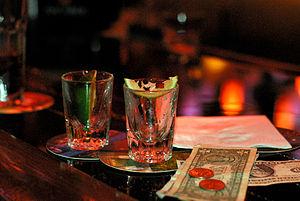
35 rhums est un film français de Claire Denis présenté hors compétition lors de la Mostra de Venise le 31 août 2008 et sorti en salles le 18 février 2009 en France.